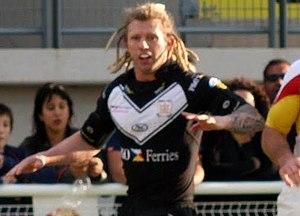
Sean Long, né le 24 septembre 1976 à Wigan, est un joueur de rugby à XIII anglais évoluant au poste de demi de mêlée ou d'arrière dans les années 1990 et 2000.